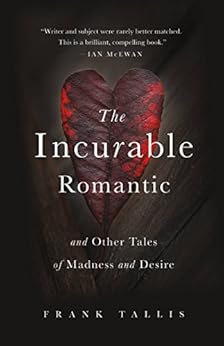
The Incurable Romantic: And Other Tales of Madness and Desire
Category: Buy a Kindle
Review "Gripping...One of the points Tallis is making is that when we fall in love, we flirt with madness."― Nick Hornby, The Believer "People driven mad by love is the stuff of operas. But Tallis, a clinical psychologist, takes a serious look at the neuroscience of the phenomenon, focusing on sensational case studies--like the man who kept 3,000 prostitutes in his employ, spending all his money in the hopes that they would fall in love with him."― New York Times "Stories about those who arrive on a therapist's couch to complain about their love woes may appeal to our instincts for voyeurism, but Mr. Tallis never veers into prurience. Instead, he artfully heightens the ways these patients should feel familiar, as we all know a little something of love's madness."― Wall Street Journal "Tallis gives readers a peek inside the therapist's office and a sense of how otherwise reasonable people can go crazy over love.... Even if we no longer recognize love as a disorder, we cannot deny its power to destabilize and distort."― Washington Post "Thrilling, sometimes desperate, shockingly dark."― New York Journal of Books "Part memoir, part scientific exploration, [ The Incurable Romantic ] chronicles more than a dozen tales of love gone horribly wrong."― New York Post "Mr. Tallis is a gifted storyteller....In The Incurable Romantic he applies a novelist's skill to his clinical material....[His] characters remain sharply, painfully real, their stories as inconclusive, messy and fascinating as life."― Economist " The Incurable Romantic earns its place in the fine tradition of popular psychoanalytic writing, exemplified by Irvin D. Yalom's excellent book of case studies, Love's Executioner....[Tallis] is an amiable and acute guide to the madness of love."― Times (London) "[Tallis] knows how to tell a story. Boy, does he know how to tell a story. This powerful and moving book is not just about individual cases. It's also about what the human animal needs....Powerful and moving."― Sunday Times (London) "[Tallis is] a brilliant raconteur....Only someone who has never felt sick falling head over heels, suffered the agonizing pangs of jealousy, battled bestial fogs of lust or wallowed in the delirious happiness of being entwined with the object of their love could fail to be fascinated."― Evening Standard (London) "Thoughtful...Tallis has a graceful narrative style, easily incorporating brief digressions on deeper philosophical issues such as free will versus determinism. Most importantly, his book is suffused with compassion, avoiding facile categorization and struggling to understand and empathize with his patients as people in pain."― Publishers Weekly "Moving, at times disturbing, and revealing-like having a productive, revelatory discussion with a trusted friend."― Kirkus Reviews "For anyone who appreciates stories that delve into the psychological experience of love."― Library Journal "Tallis explores...head-spinning tales of love gone wrong."― Booklist "[Tallis's] compassion for the lovelorn shows."― Rushville Republican "Writer and subject were rarely better matched. The pain and destructiveness of obsessive love takes many fascinating forms. In this superb study Frank Tallis brings a lifetime's clinical experience and wise reflection to a condition that, by its own strange routes, leads us into the very heart of love itself. This is a brilliant, compelling book." ― Ian McEwan "This fascinating memoir peers deep into the dark heart of love."― Herald "Frank, informative and often bleakly funny..."― Helen Brown, Telegraph "In the vein of The Man Who Mistook His Wife for a Hat , The Incurable Romantic is a compilation of the real-life case studies of a clinical psychologist...Tallis draws his characters with such wit and skill."― Guardian About the Author Frank Tallis is a clinical psychologist and the author of over fifteen books, including The Incurable Romantic: And Other Tales of Madness and Desire . He previously taught clinical psychology at the Institute of Psychiatry, Psychology, and Neuroscience at King's College, London. He lives in London and Bonnieux, France.
Features: A psychologist explores the intersection of love and madness through the riveting stories of the patients he has treated | In | The Incurable Romantic, | Frank Tallis recounts the extraordinary stories of patients who are, quite literally, madly in love: a woman becomes utterly convinced that her dentist is secretly infatuated with her and drives him to leave the country; a man destroys his massive fortune through trysts with over three thousand prostitutes -- because his ego requires that they fall in love with him; a beautiful woman's pathological jealousy destroys the men who love her. Along the way, we learn a great deal about the history of psychiatry and the role of neuroscience in addressing disordered love. Elegantly written and infused with deep sympathy, | The Incurable Romantic | shows how all of us can become a bit crazy in love.